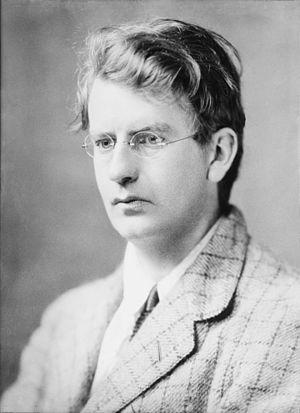
John Logie Baird, né le 14 août 1888 à Helensburgh et mort le 14 juin 1946 à Bexhill-on-Sea, est un ingénieur écossais connu pour avoir inventé un des premiers systèmes de télévision animée électromécanique.